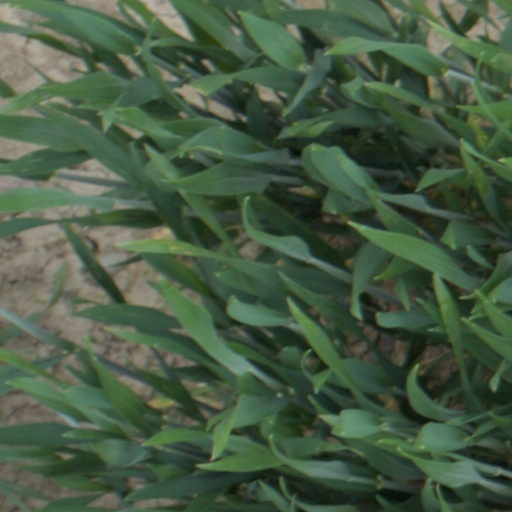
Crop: wheat